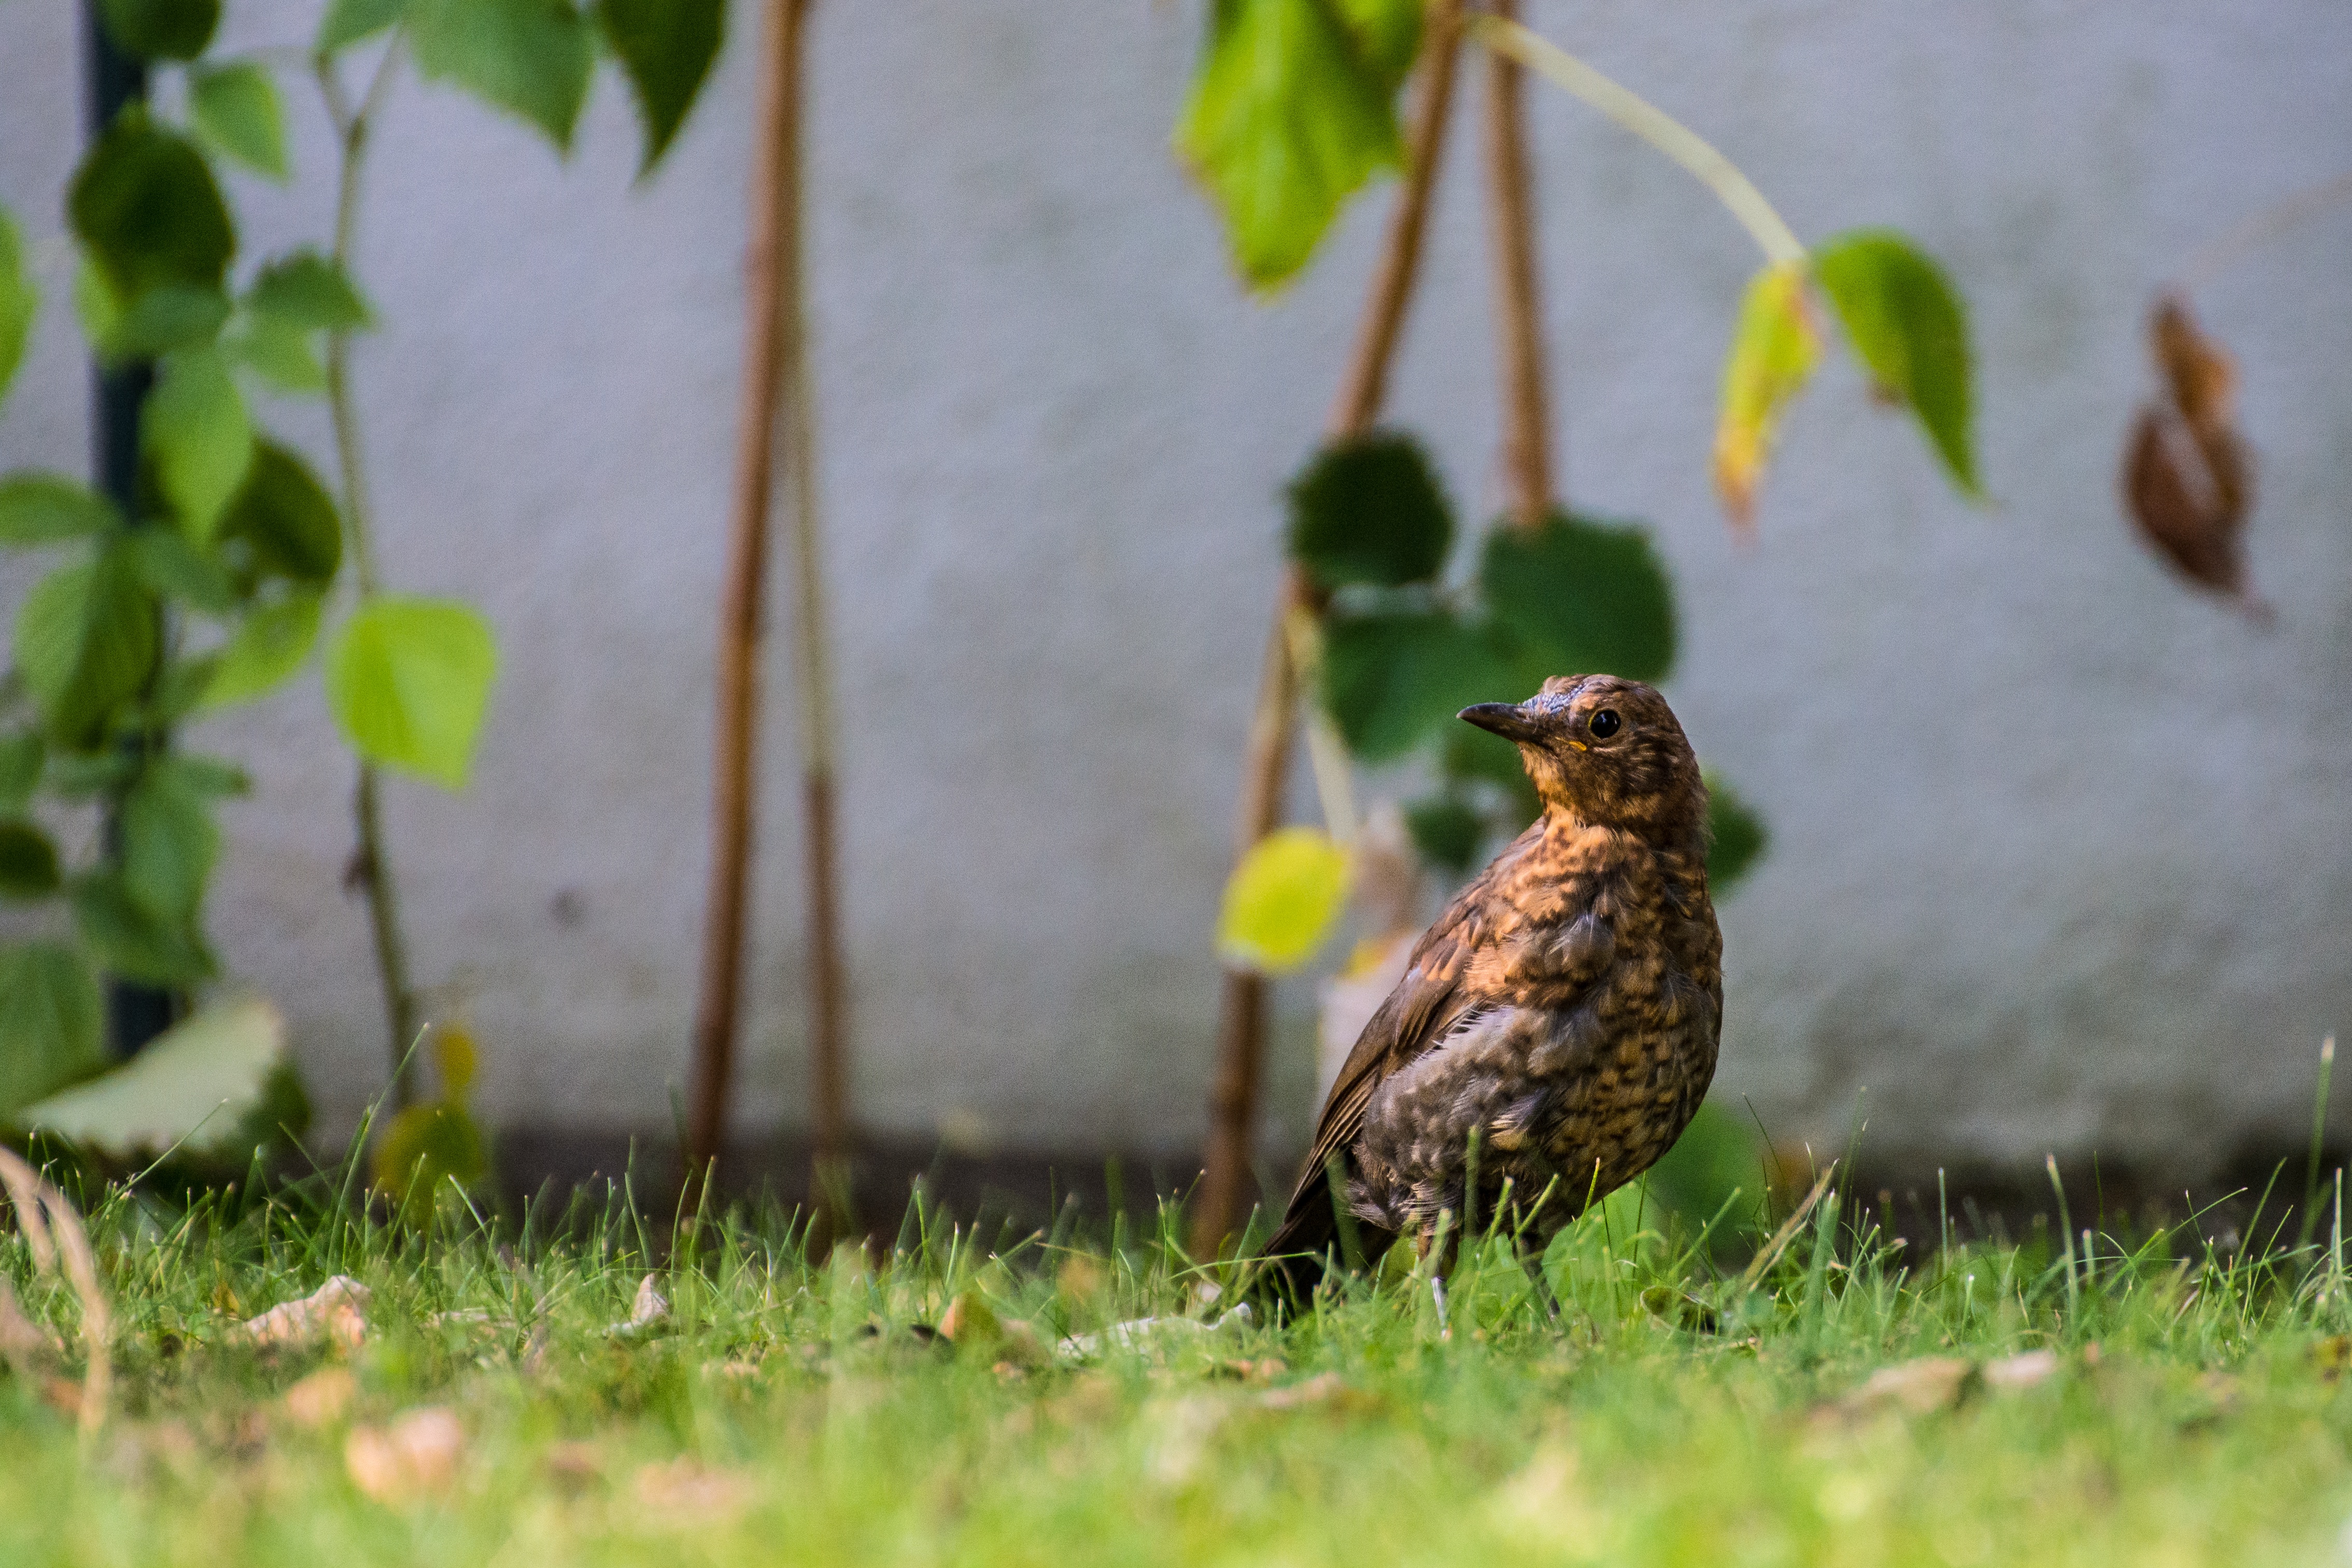
nature, bird, wildlife, green, beak, fauna, vertebrate, old world flycatcher, perching bird